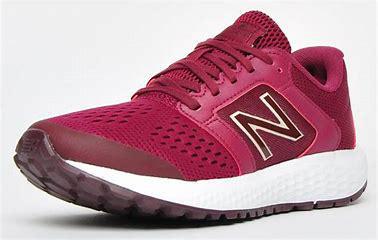
Brand: New
Model: Balance 520